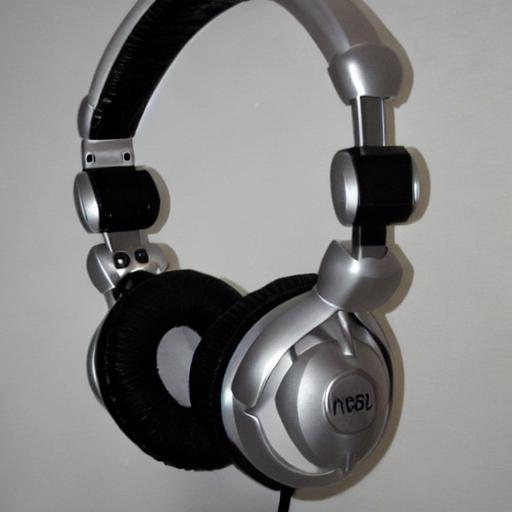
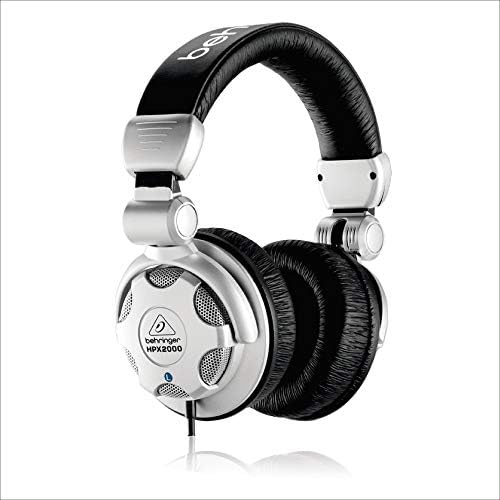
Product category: headphones
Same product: no